Latvian Air Force

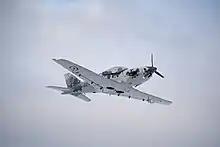
Pelegrin Tarragon TR-91 trainer

The Latvian Air Force was first founded during the Latvian War of Independence. On 7 June 1919 an Air Group was formed, commanded by Lt. . The first aircraft were former Bolshevik Nieuport 24bis and Sopwith 1½ Strutter, both seized from German forces. They first flew on 5 August 1919, and accomplished the first bombing mission on 26 August 1919. From September the air force had three aircraft, and took part in fighting against the Germans and White Russians. Another 7–8 aircraft were seized and repaired after defeating of Russo-German forces, and 7 Sopwith Camels and 3 Sopwith 1½ Strutters were received from the British in December 1919. The Latvian air force flew 69 missions during the war of independence. In the years to follow many more aircraft were added to the inventory and the Air Group was eventually renamed the Aviation Regiment in 1926. An interesting feat of the Latvian naval aviation was a 6000-km trip to England and back, by three Fairey Seal floatplanes, in 1936.